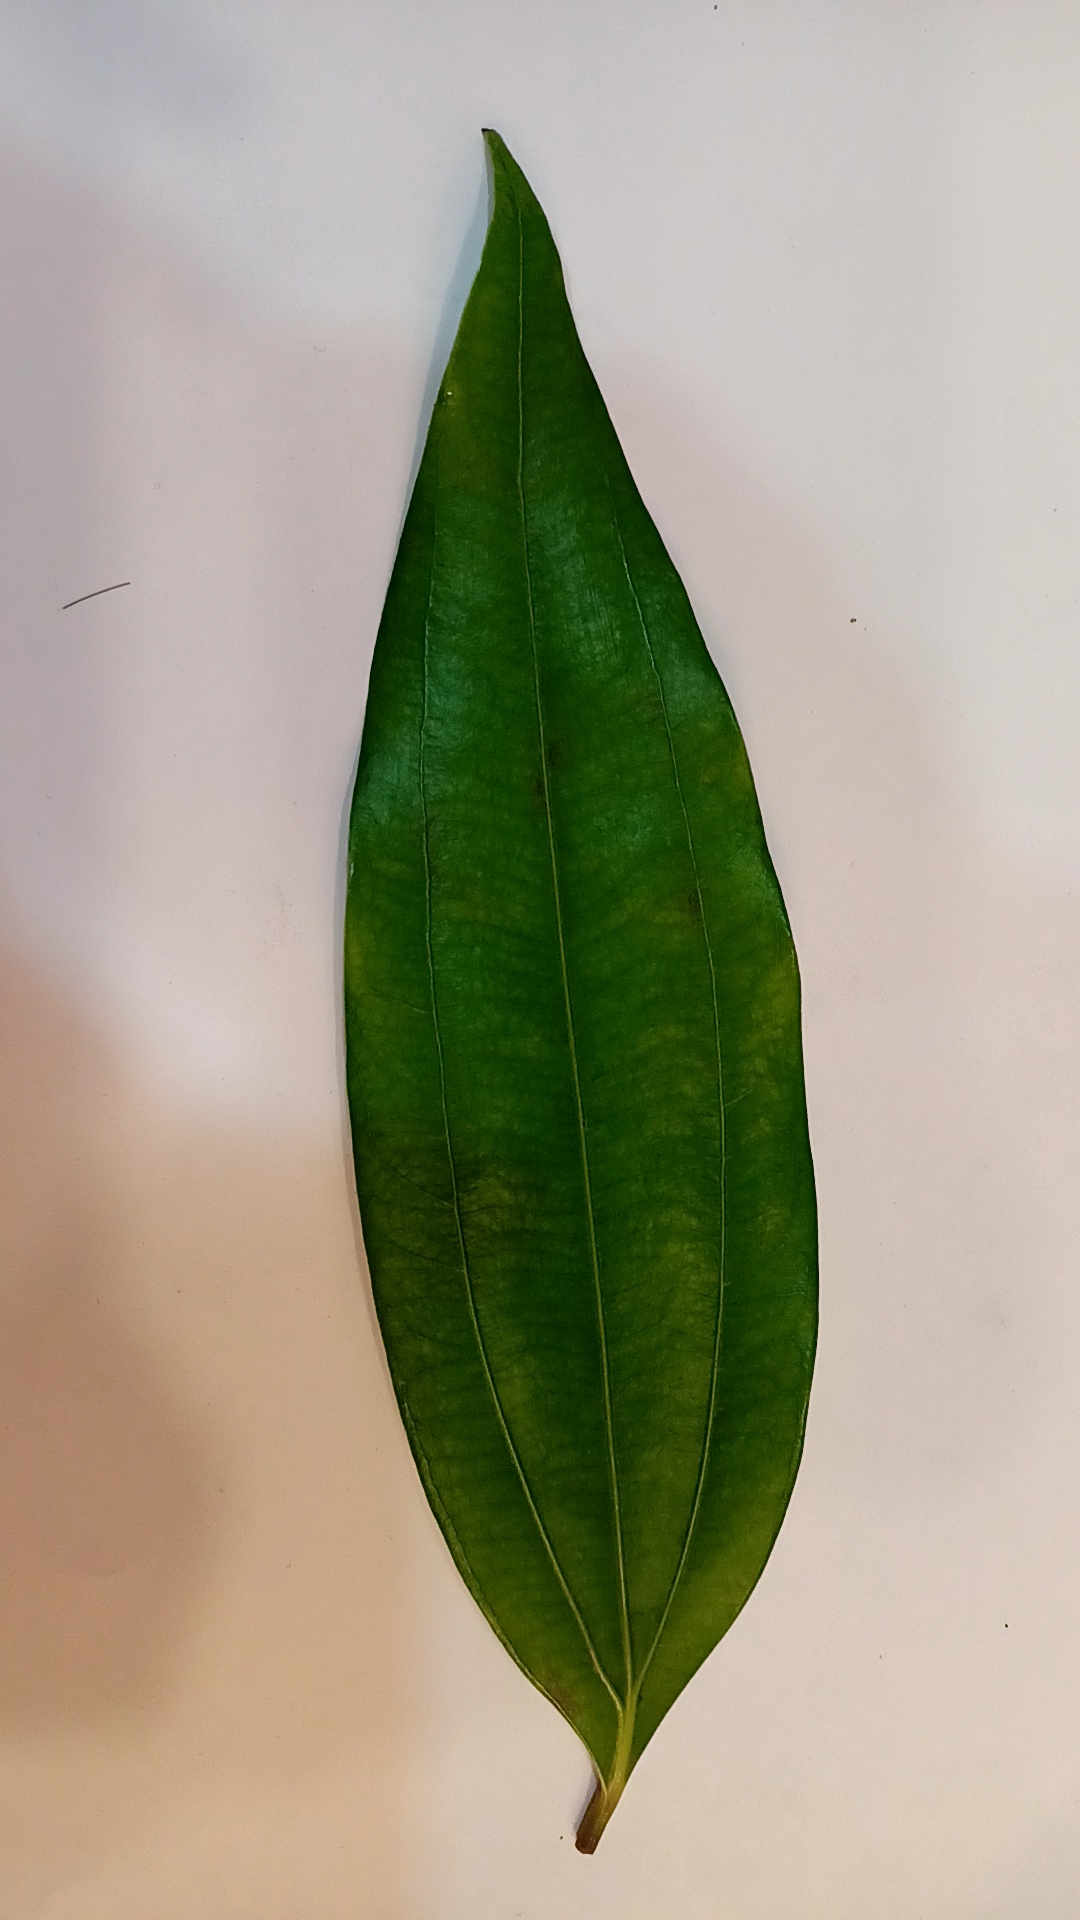
Label: Healthy